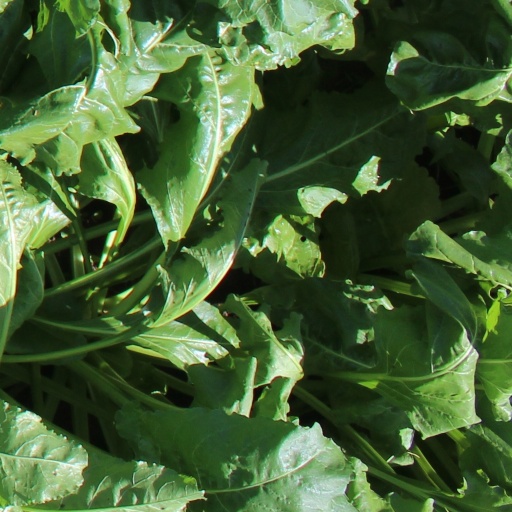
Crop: sugar beet